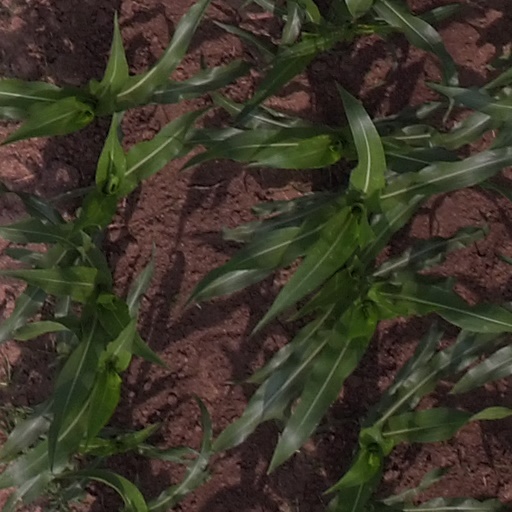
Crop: maize; corn